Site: brandenburg
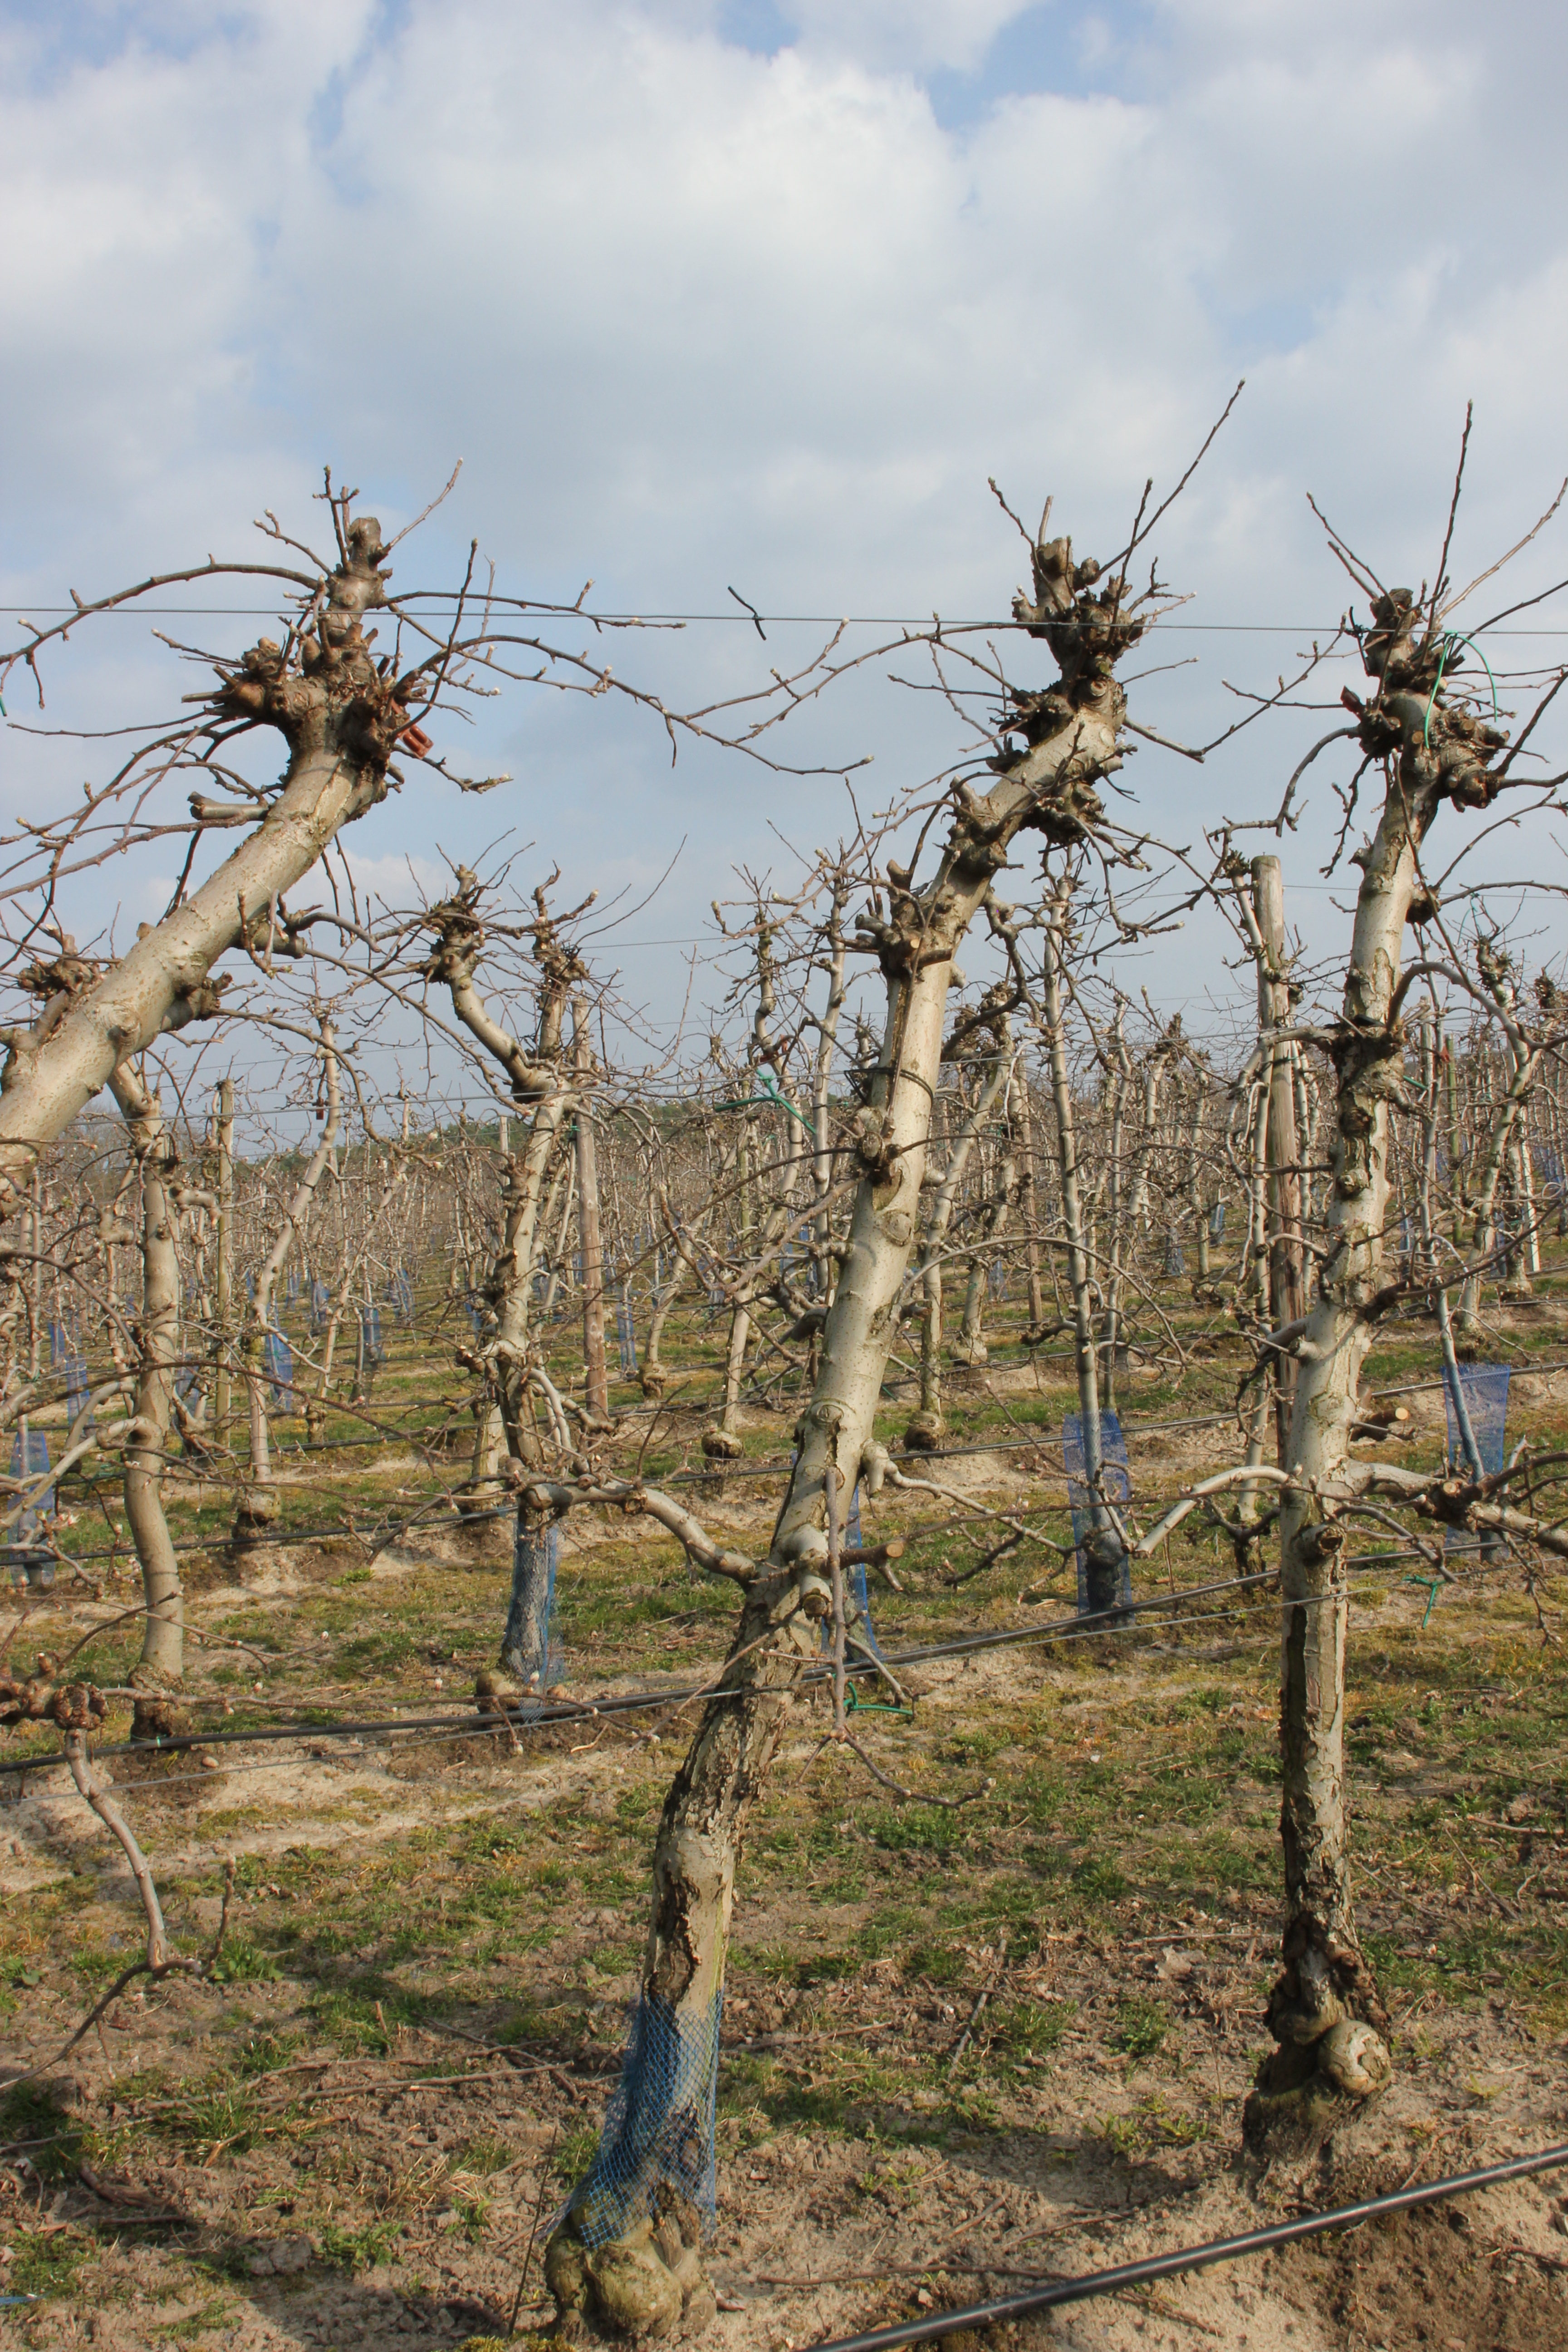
Growth stage (BBCH 03): Bud development